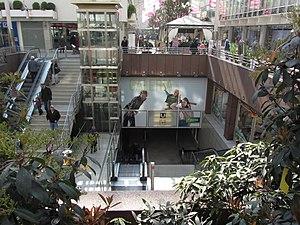
Francfort sur Main, Nordwestzentrum, descente vers la station du U-Bahn (métro)